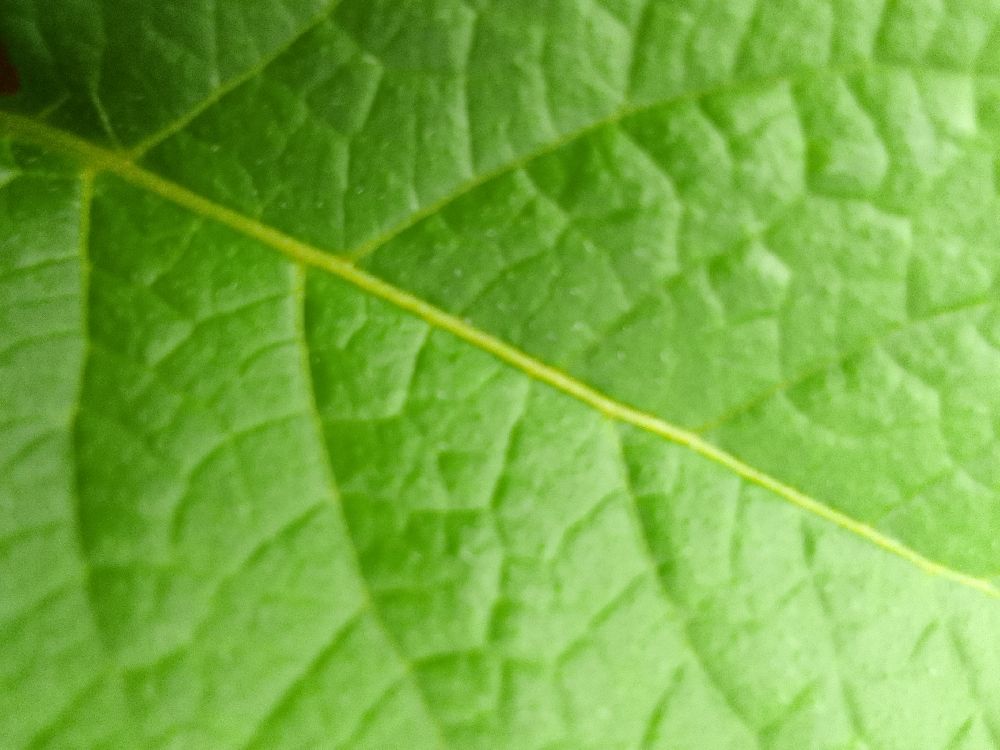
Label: Healthy